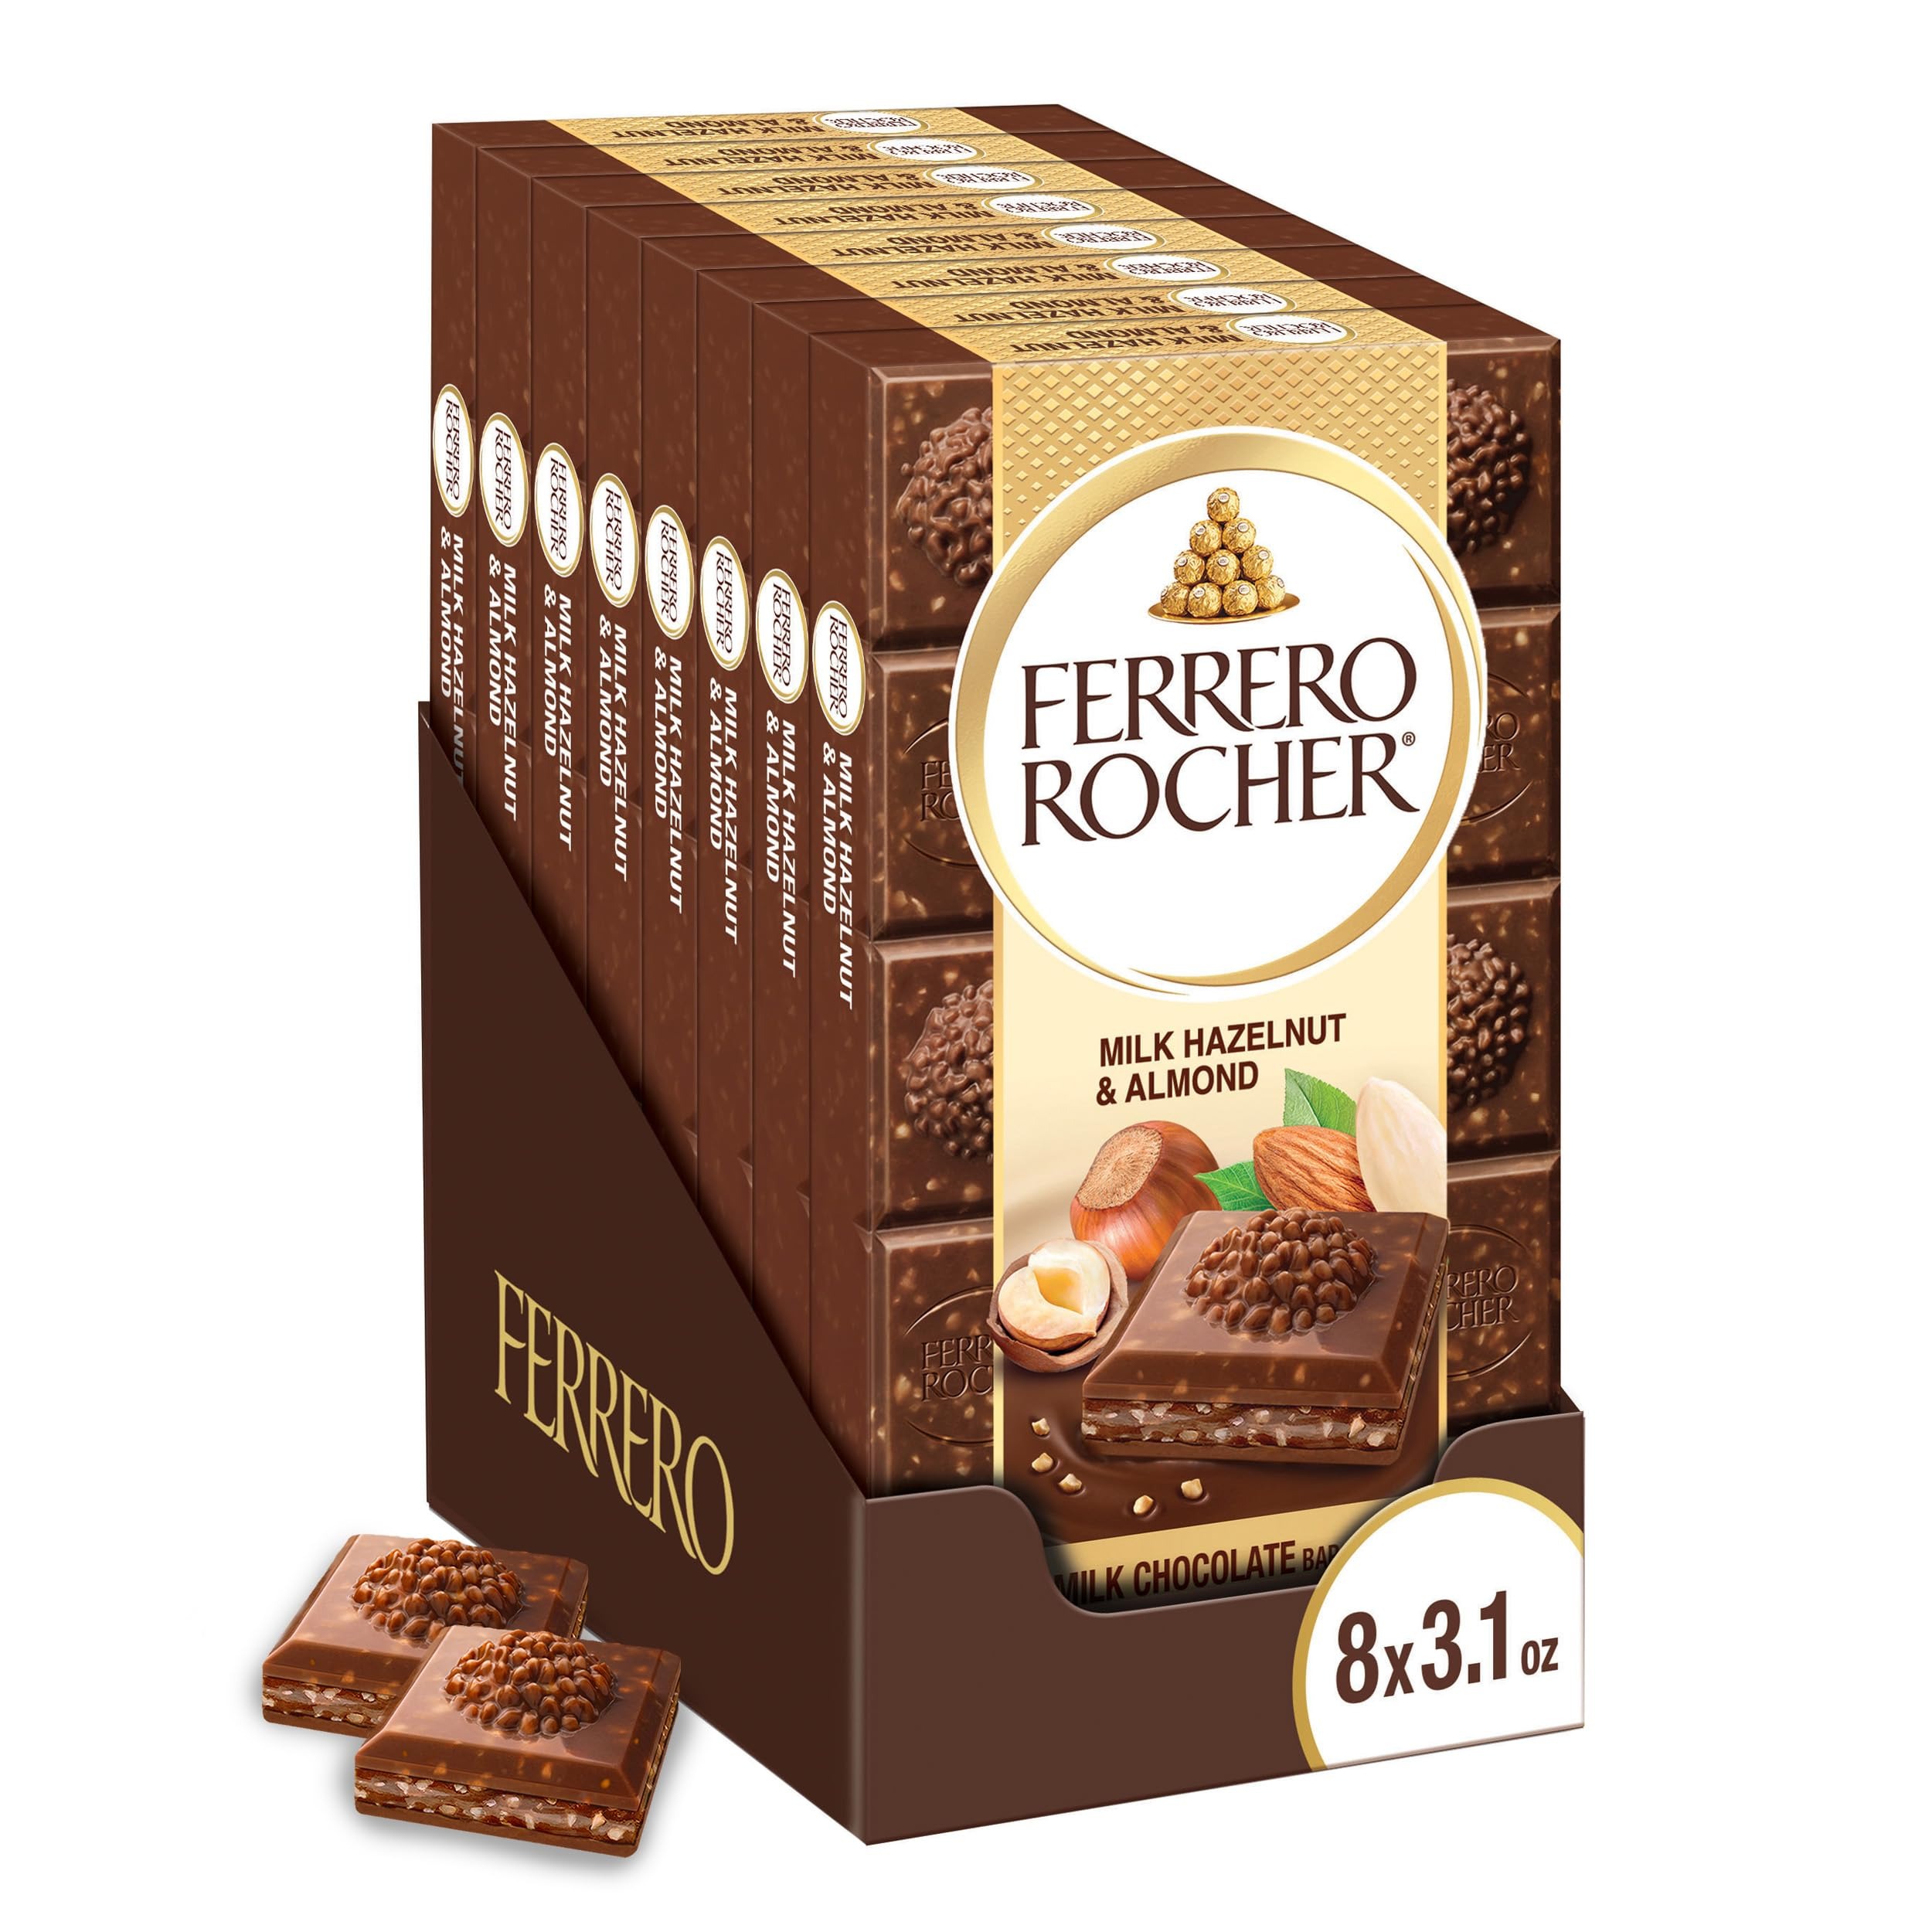
Item Name: Ferrero Rocher Premium Chocolate Bars, 8 Pack, Milk Chocolate Hazelnut & Almond, 3.1 oz Each
Bullet Point 1: FERRERO ROCHER BARS: The delicious taste of Ferrero Rocher is now available in a bar! Package includes 8 individually wrapped bars. Make any day a reason to celebrate
Bullet Point 2: MILK CHOCOLATE HAZELNUT & ALMOND: An exclusive recipe of smooth milk chocolate exquisitely balanced with roasted hazelnuts and a creamy filling with hazelnuts and almond pieces for an experience to remember
Bullet Point 3: CELEBRATE THE MOMENT: Ferrero Rocher premium chocolate bars are the ideal way to make everyday moments feel even more special and unique
Bullet Point 4: PREMIUM CHOCOLATE: Each of our bars features creamy chocolate—milk, dark or white—carefully crafted with selected ingredients for irresistible layers of texture and flavor
Bullet Point 5: EXPERTLY CRAFTED: Ferrero Rocher expertly crafts beloved chocolates from the highest-quality ingredients
Value: 24.8
Unit: Ounce

Price: 4.49